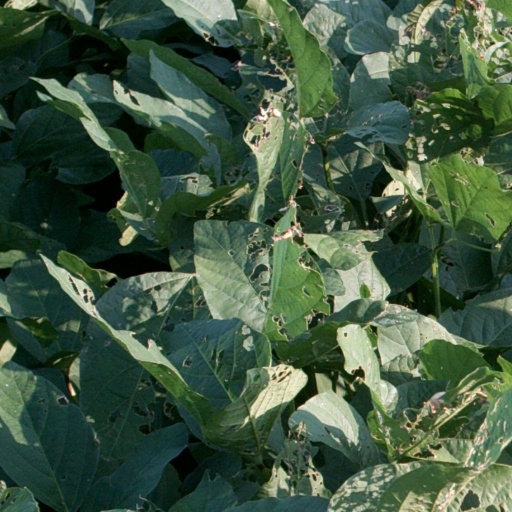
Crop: soybean